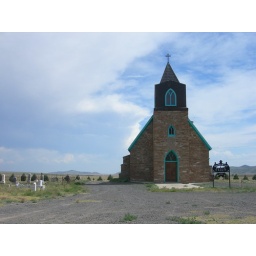
Bueyeros, New MexicoConstructed in 1894, it is the only other functioning building besides a few houses in Bueyeros.